Julia Hickelsberger

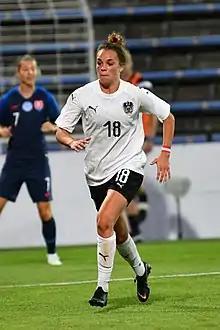

Julia Hickelsberger-Füller (born 1 August 1999), known as Julia Hickelsberger, is an Austrian footballer who plays as a midfielder for Turkish Women's Football Super League club Galatasaray since Summer 2025 and the Austria women's national team.